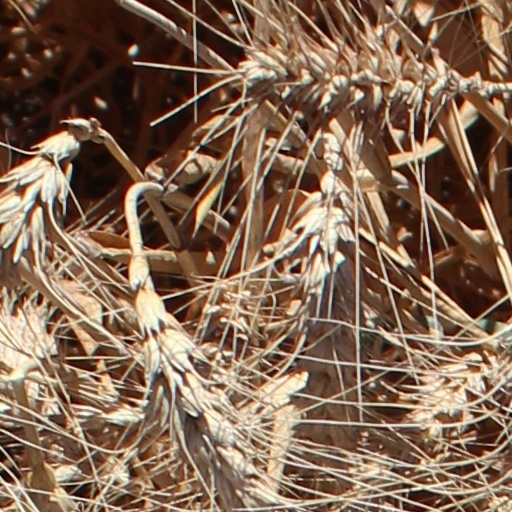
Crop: wheat